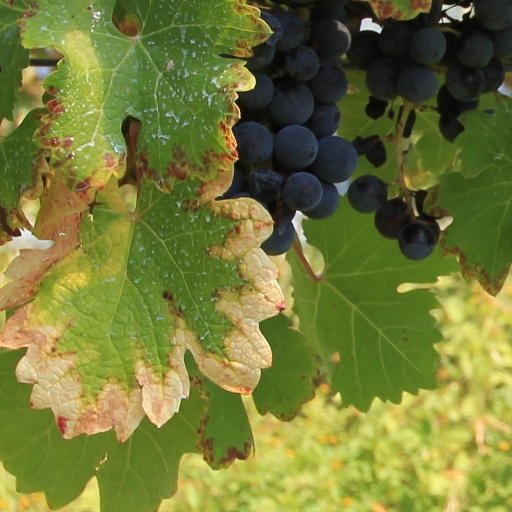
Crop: grape